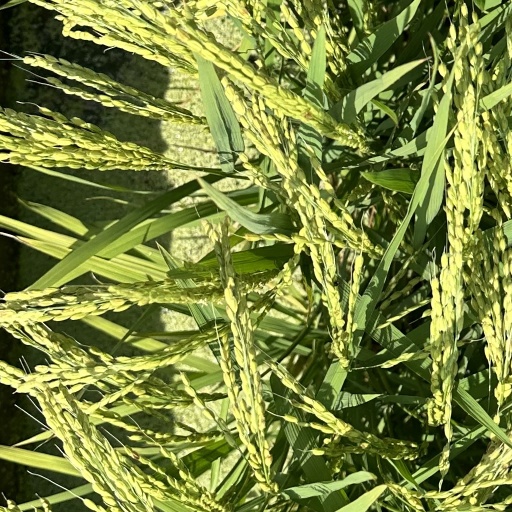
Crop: rice